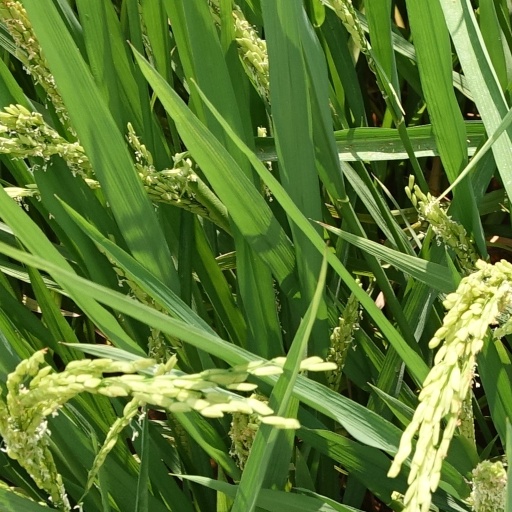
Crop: rice